Visible spectrum

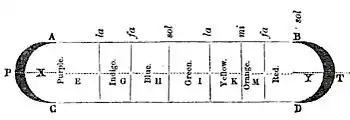
Newton's observation of prismatic colors (David Brewster 1855)

In the 13th century, Roger Bacon theorized that rainbows were produced by a similar process to the passage of light through glass or crystal.